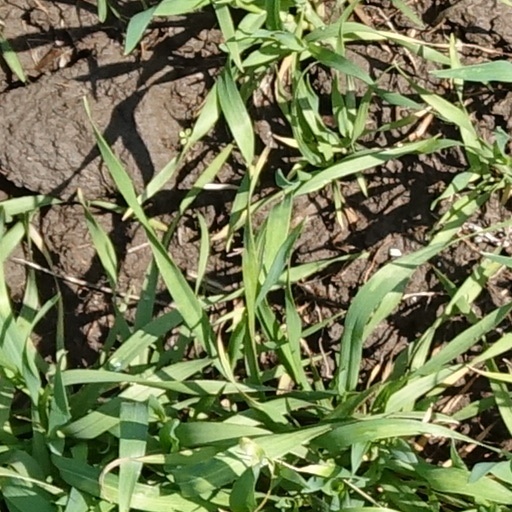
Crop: wheat